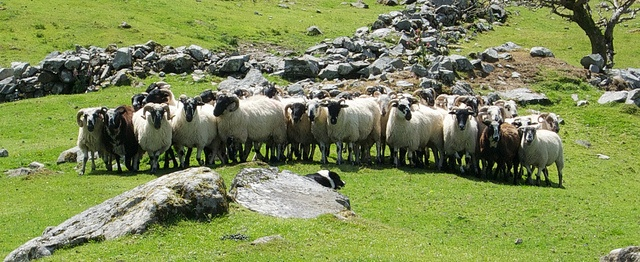
Several sheep are in a row walking in a field.
A group of woolly rams in a rocky field
a herd of sheep walking along a grass covered pasture.
A flock of sheep are standing close together.
There are a lot of sheeps walking together in the grass